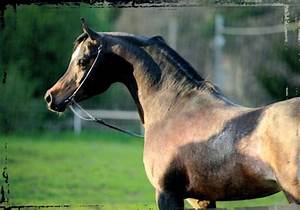
Label: cavallo